Nador railway stations

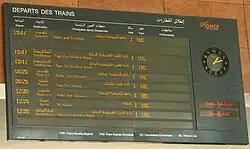
Sign showing daily departures from Nador Ville

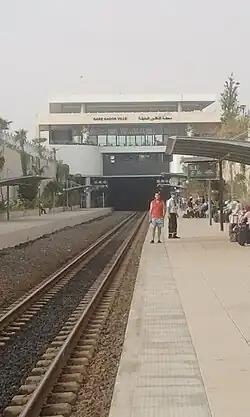
Platform 1 (plat 2 has no tracks) looking South

The Nador line connects to the "core rail network" at Taourirt. At this point the line connects to the major east–west line that runs from Oujda via Fez and Meknes to the capital, Rabat, and the commercial capital, Casablanca. Every day there are 4 trains towards and from Nador. One starts and one terminates in Taorirt - where you can transfer to/from the west–east train Fez-Oujda. One terminates in Fez, one in Casablanca (via Fez and Rabat) and one in Tanger (via Fez).